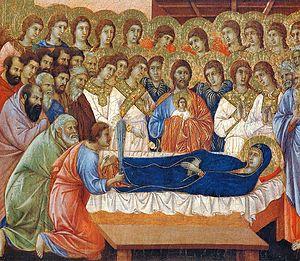
Cette page recense les diverses représentations artistiques de la Vierge Marie pendant les différents épisodes de sa vie, sans toutefois mentionner tous les épisodes de la Passion du Fils, ces épisodes, avec ou sans la présence de Marie, étant largement détaillés dans la page Représentation artistique de Jésus-Christ. Elle est essentiellement centrée sur les représentations en peinture depuis l'époque Renaissance en occident.